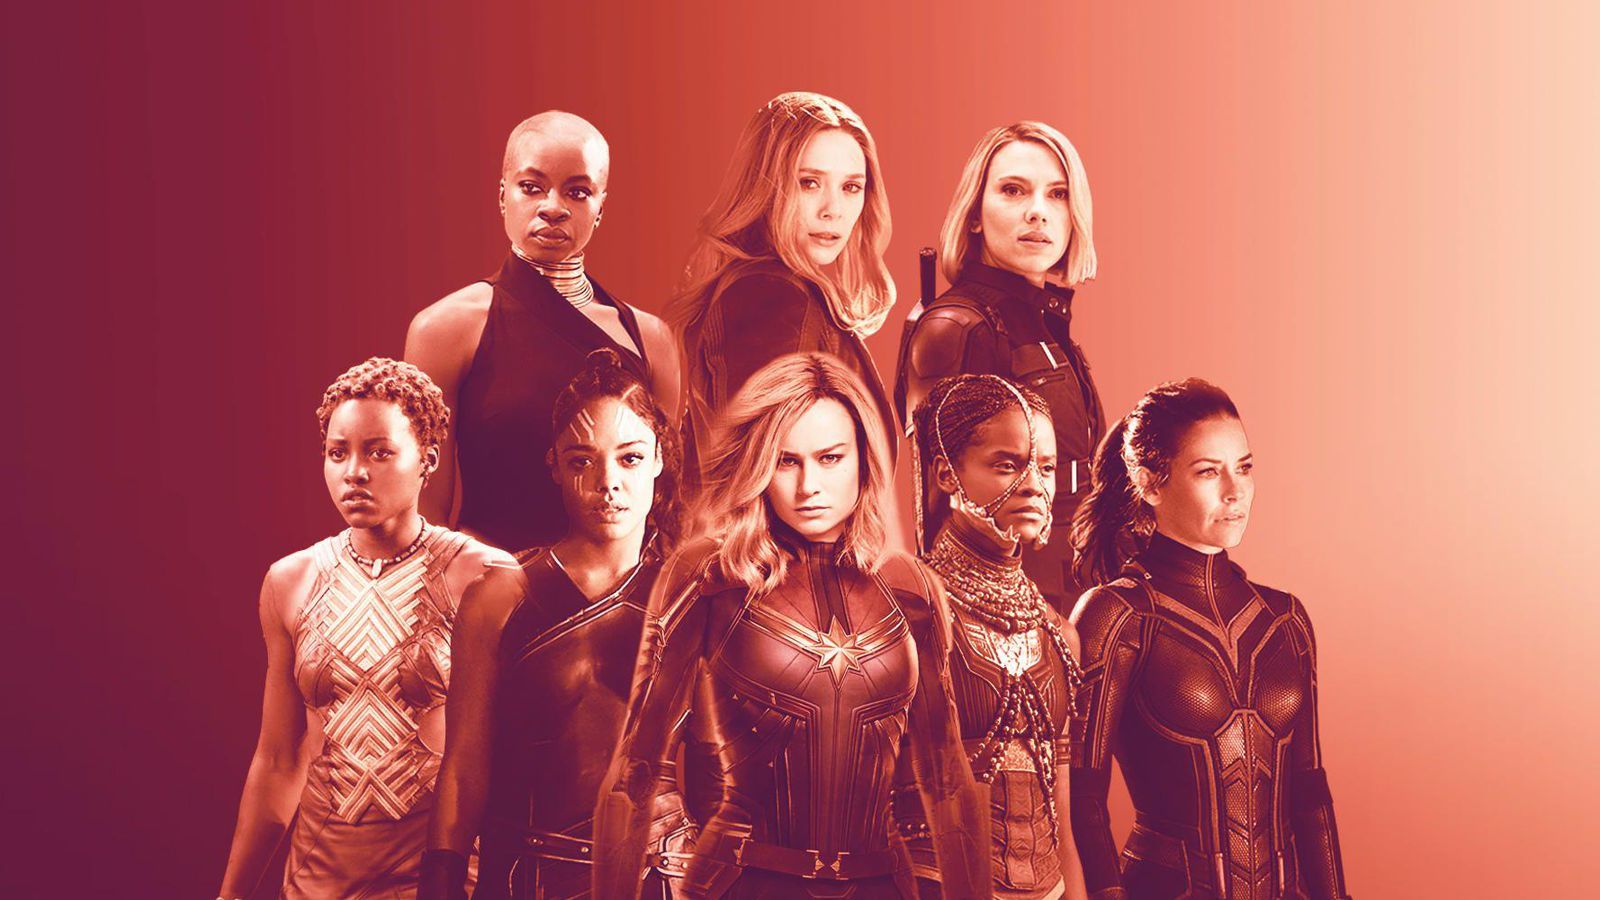
Gender: women